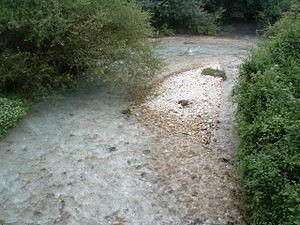
La Nera est une rivière qui prend sa source dans la province de Macerata, dans les Marches, coule sur presque toute sa longueur en Ombrie et se jette dans le Tibre, près d'Orte, dans la province de Viterbe.